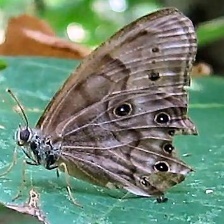
Species: WOOD SATYR
Butterfly family (ImageNet category): ringlet